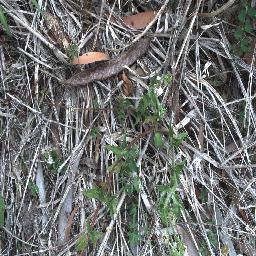
Label: siam_weed